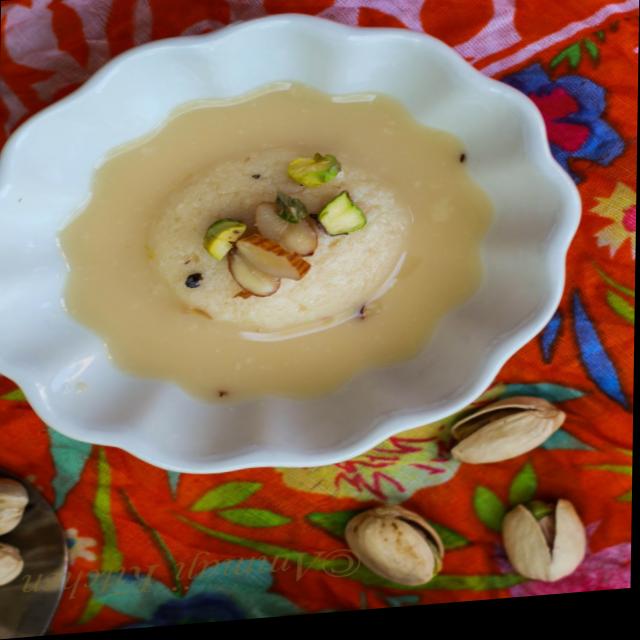
Dish: ras_malai